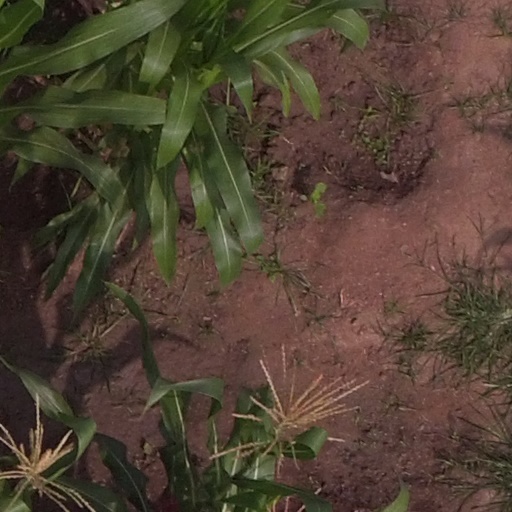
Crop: maize; corn